India pale ale

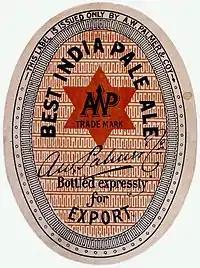
Best India Pale Ale, bottled expressly for export by A. W. Palmer & Co.

At the behest of the East India Company, Allsopp's brewery's chief maltser, Job Goodhead, developed a strongly-hopped pale ale in the style of Hodgson's for export to India. Other Burton brewers, including Bass and Salt and Co, followed Allsopp's lead, taking advantage of Burton water in brewing similar beers.